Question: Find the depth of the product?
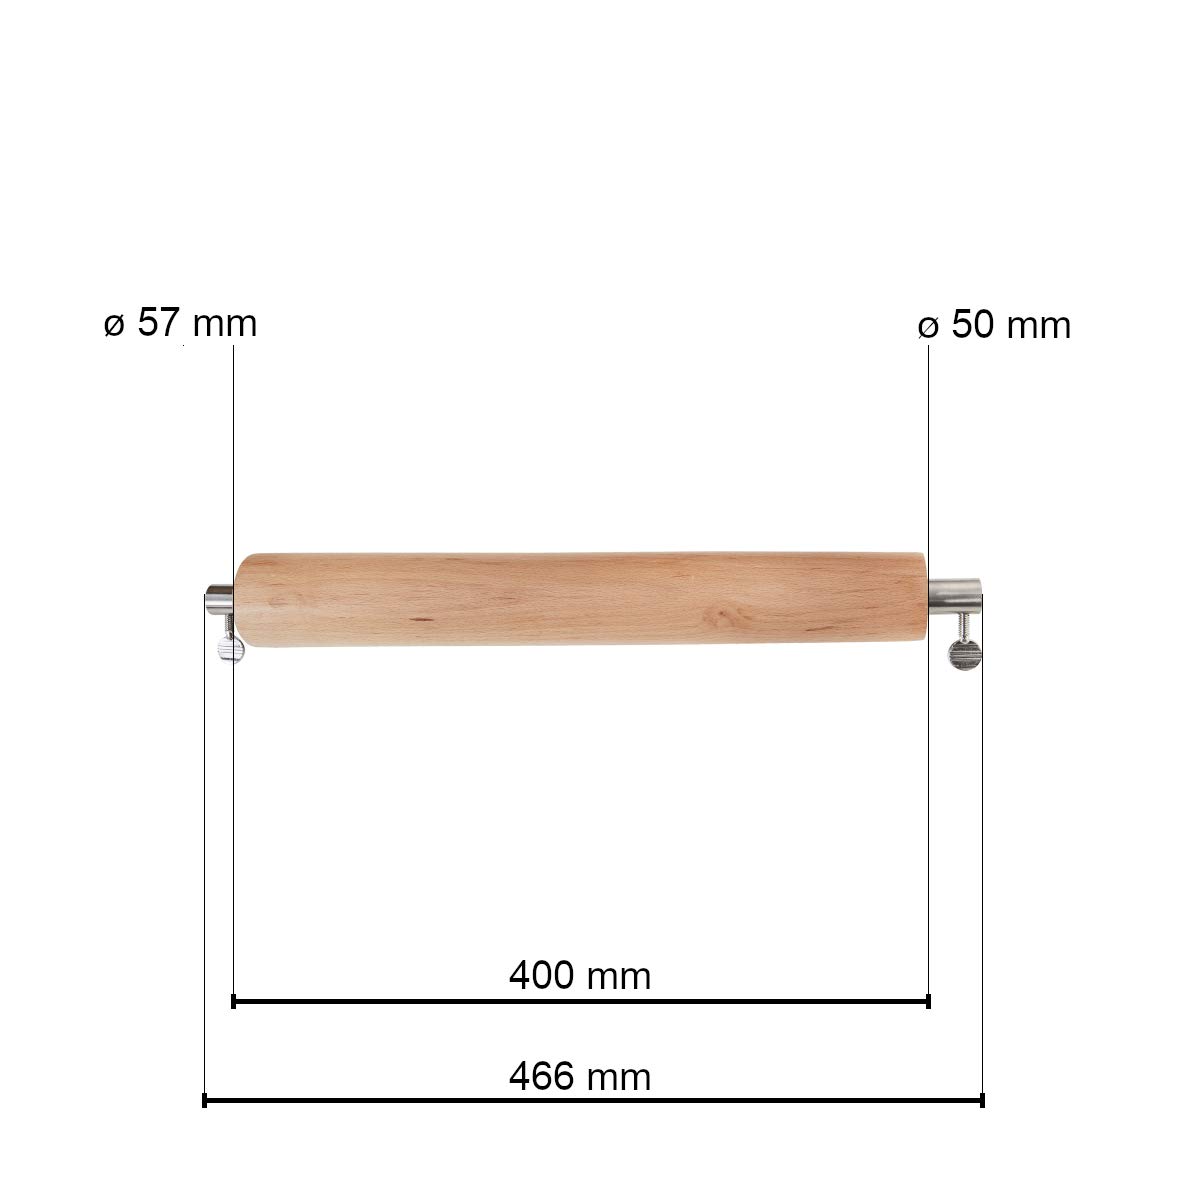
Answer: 466.0 millimetre